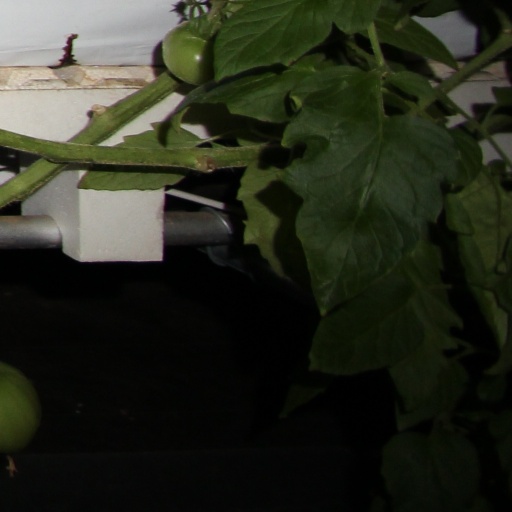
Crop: tomato